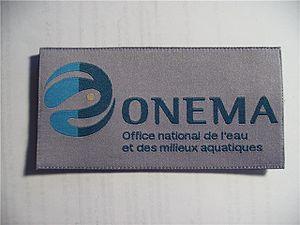
Écusson d'établissement des tenues de terrain de l'ONEMA en 2007.
Les corps techniques de fonctionnaires commissionnés et assermentés travaillant dans un des établissements publics du Ministère chargé de l'Environnement peuvent être astreints au port de l'uniforme réglementaire :